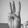
ASL letter: W